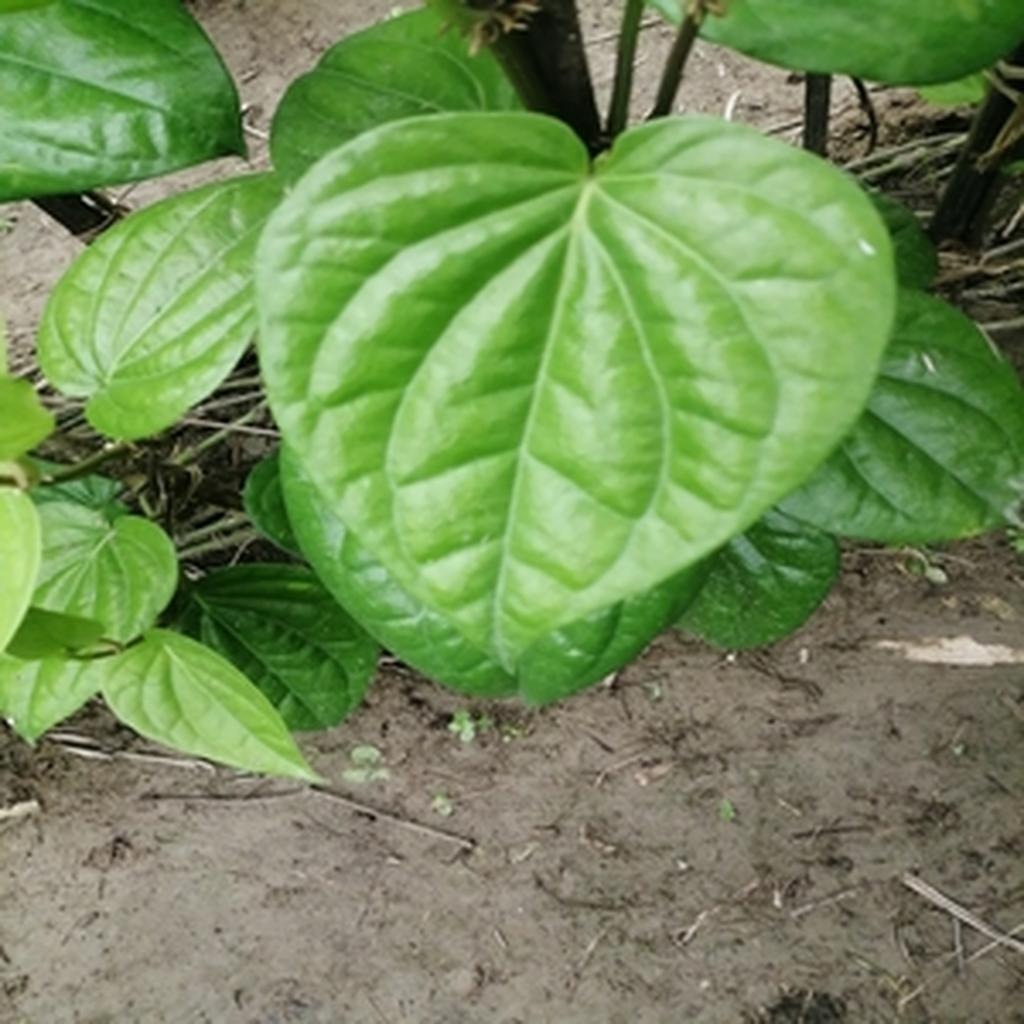
Label: Healthy_Leaf